Tired mountain syndrome

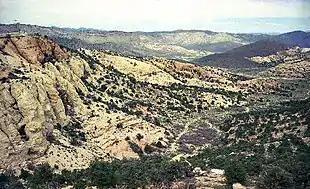
Rainier Mesa at the Nevada Test Site

Tired mountain syndrome is a condition in which underground nuclear testing fractures and weakens rock, increasing permeability and the risk of release of radionuclides and radioactive contamination of the environment. Locations said to have undergone the syndrome include the French Polynesian island of Moruroa, Rainier Mesa in the United States, the Dnepr 1 nuclear test site on the Kola Peninsula in Russia, possibly Mount Lazarev in the Novaya Zemlya Test Site in Russia, and Mount Mantap in North Korea.